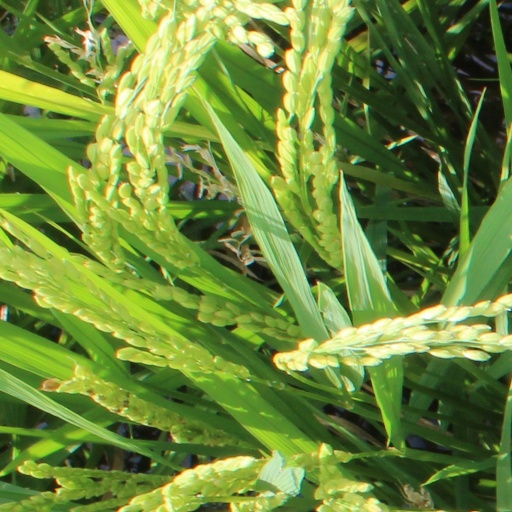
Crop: rice